List of birds of Zimbabwe

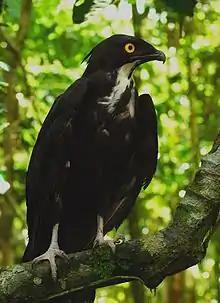

Order: ProcellariiformesFamily: Hydrobatidae